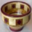
Label: bowl